Blue Streak (Conneaut Lake)

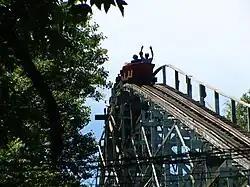
The ride at the top of the lift hill.

Blue Streak was a wooden roller coaster built in 1938 at Conneaut Lake Park in Conneaut Lake, Pennsylvania. It was the only wooden coaster operating in the park, as well as the largest. Blue Streak followed an out and back design. It was the 17th oldest wooden roller coaster in the United States, and it was one of two shallow coasters designed by Ed Vettel still in operation in 2019. Blue Streak opened in 1938, and operated inconsistently until 2019. It stood out of operation until 2022, when it was destroyed in a fire during demolition.